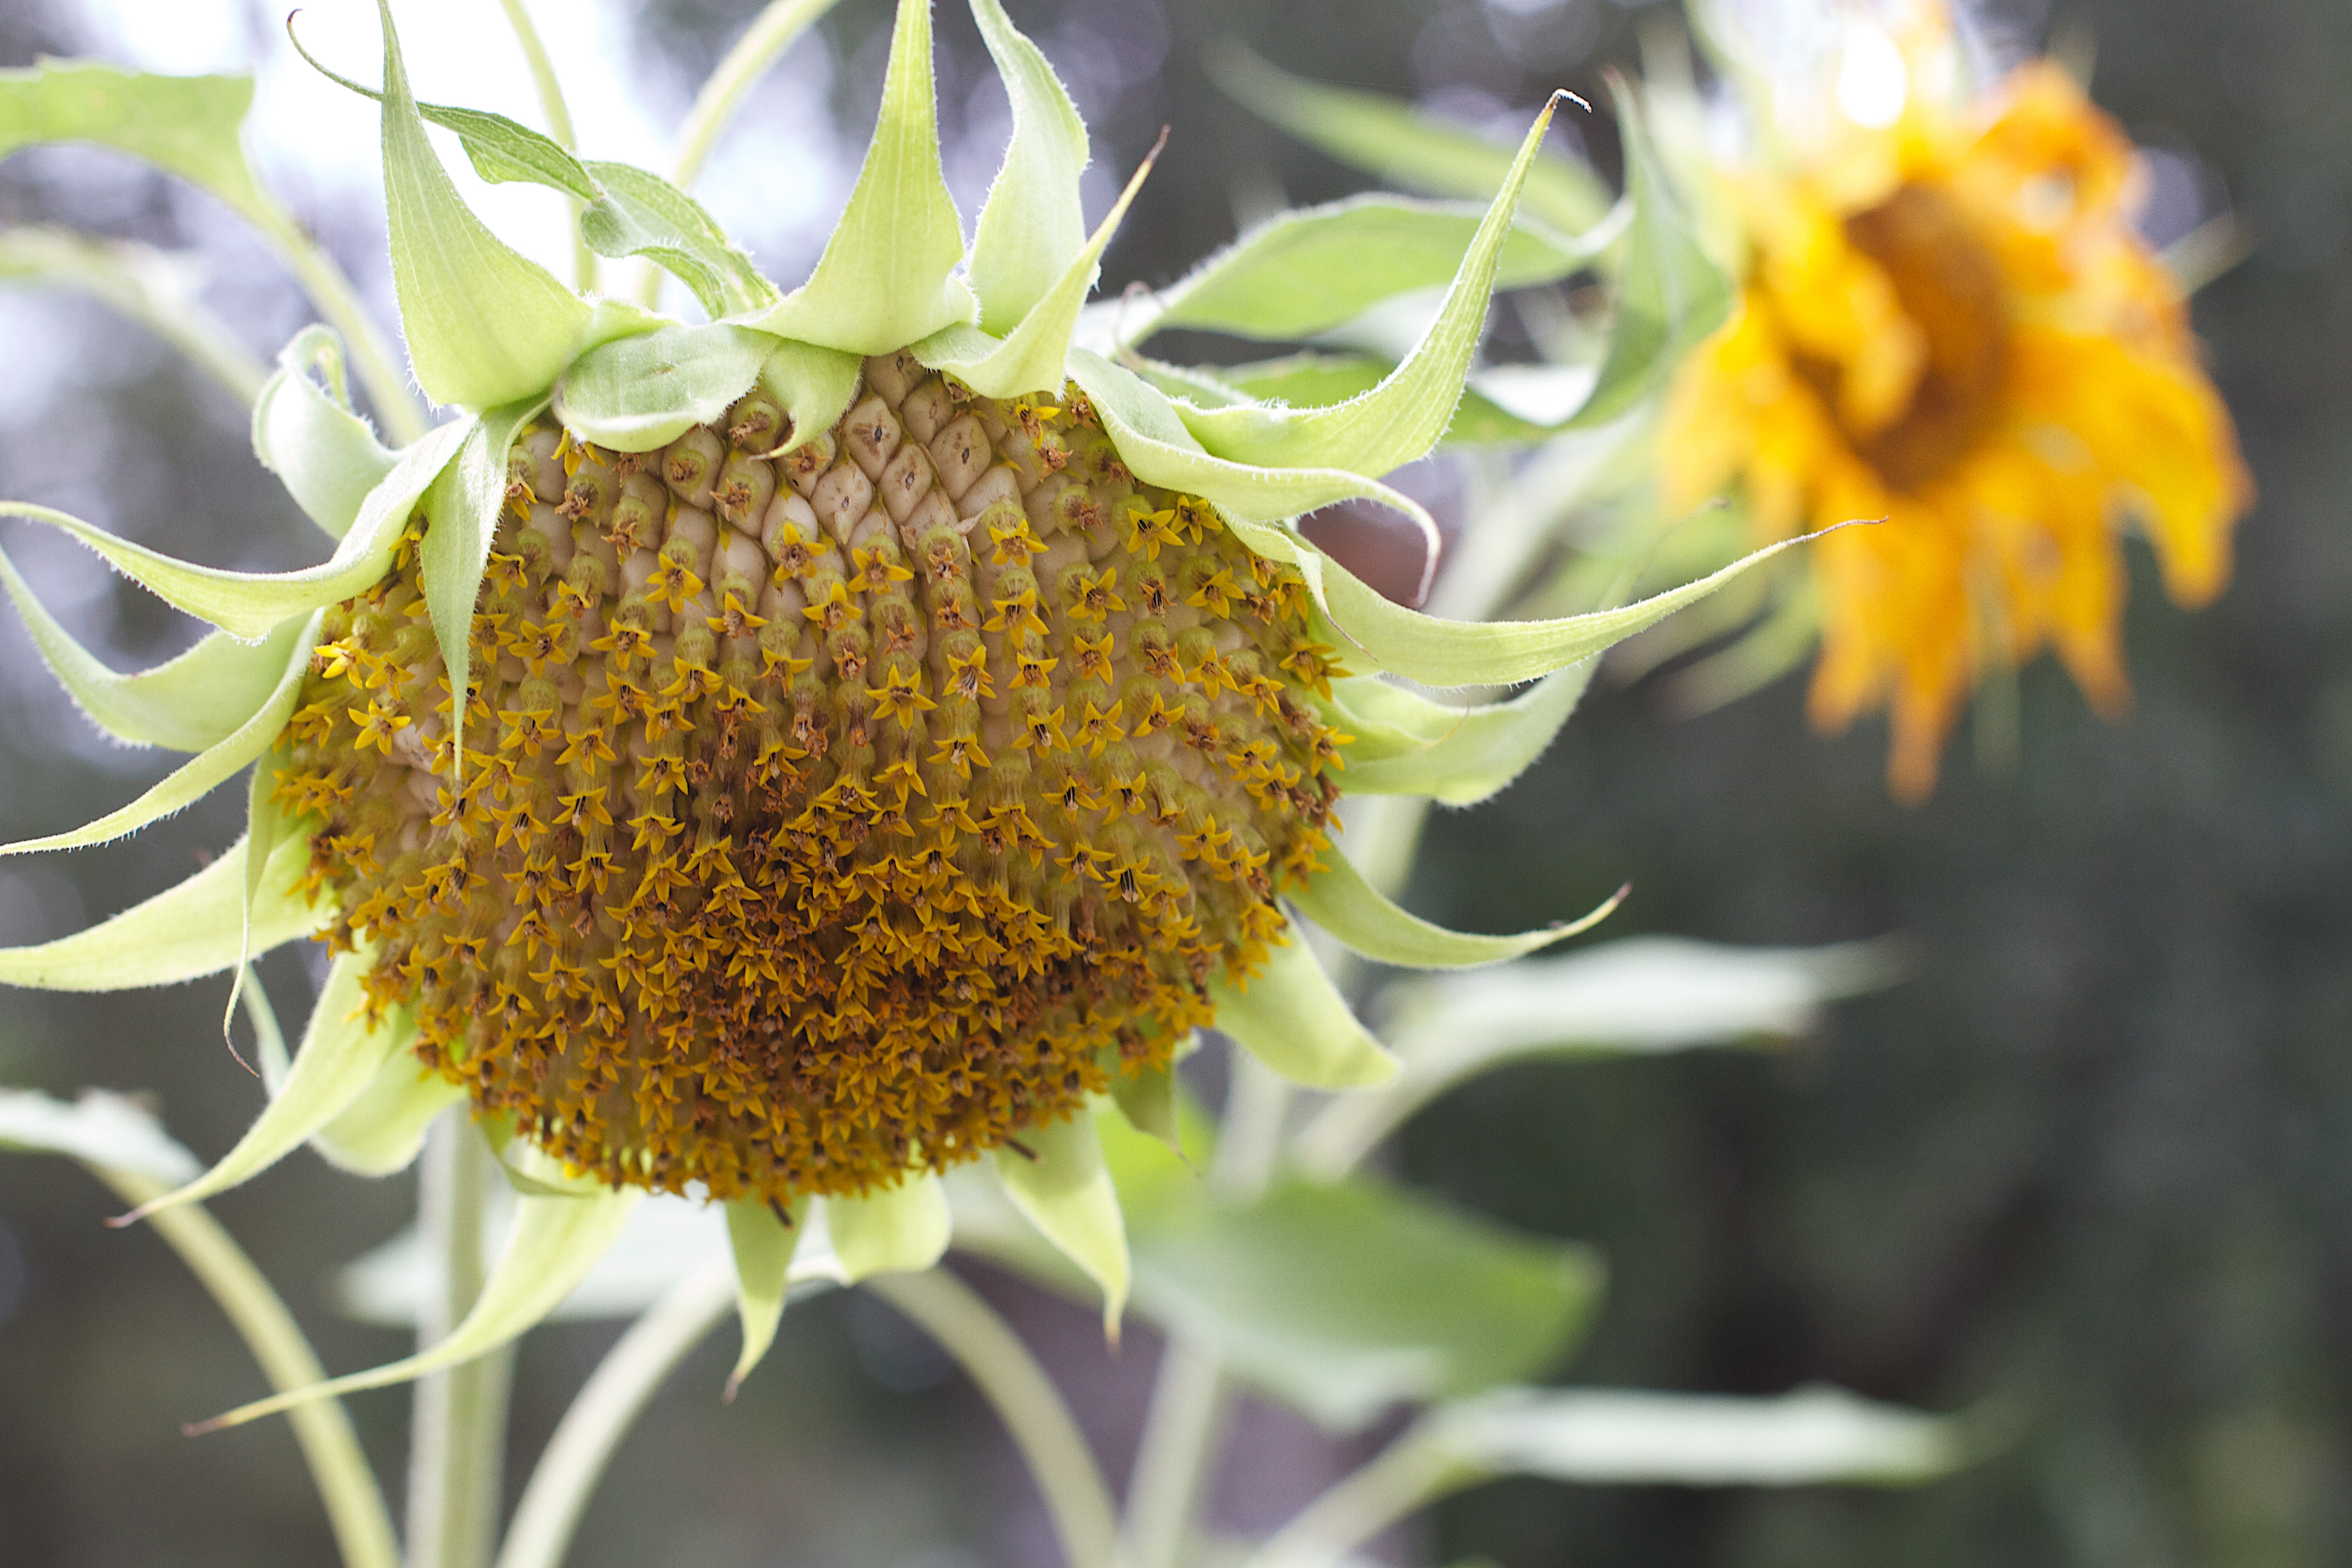
plant, flower, petal, pollen, produce, botany, yellow, flora, sunflower, wildflower, macro photography, flowering plant, daisy family, sunflower seed, land plant